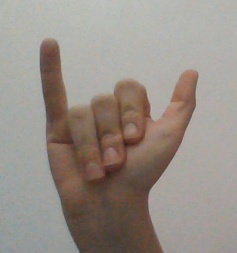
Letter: ya